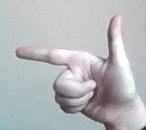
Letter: yaa